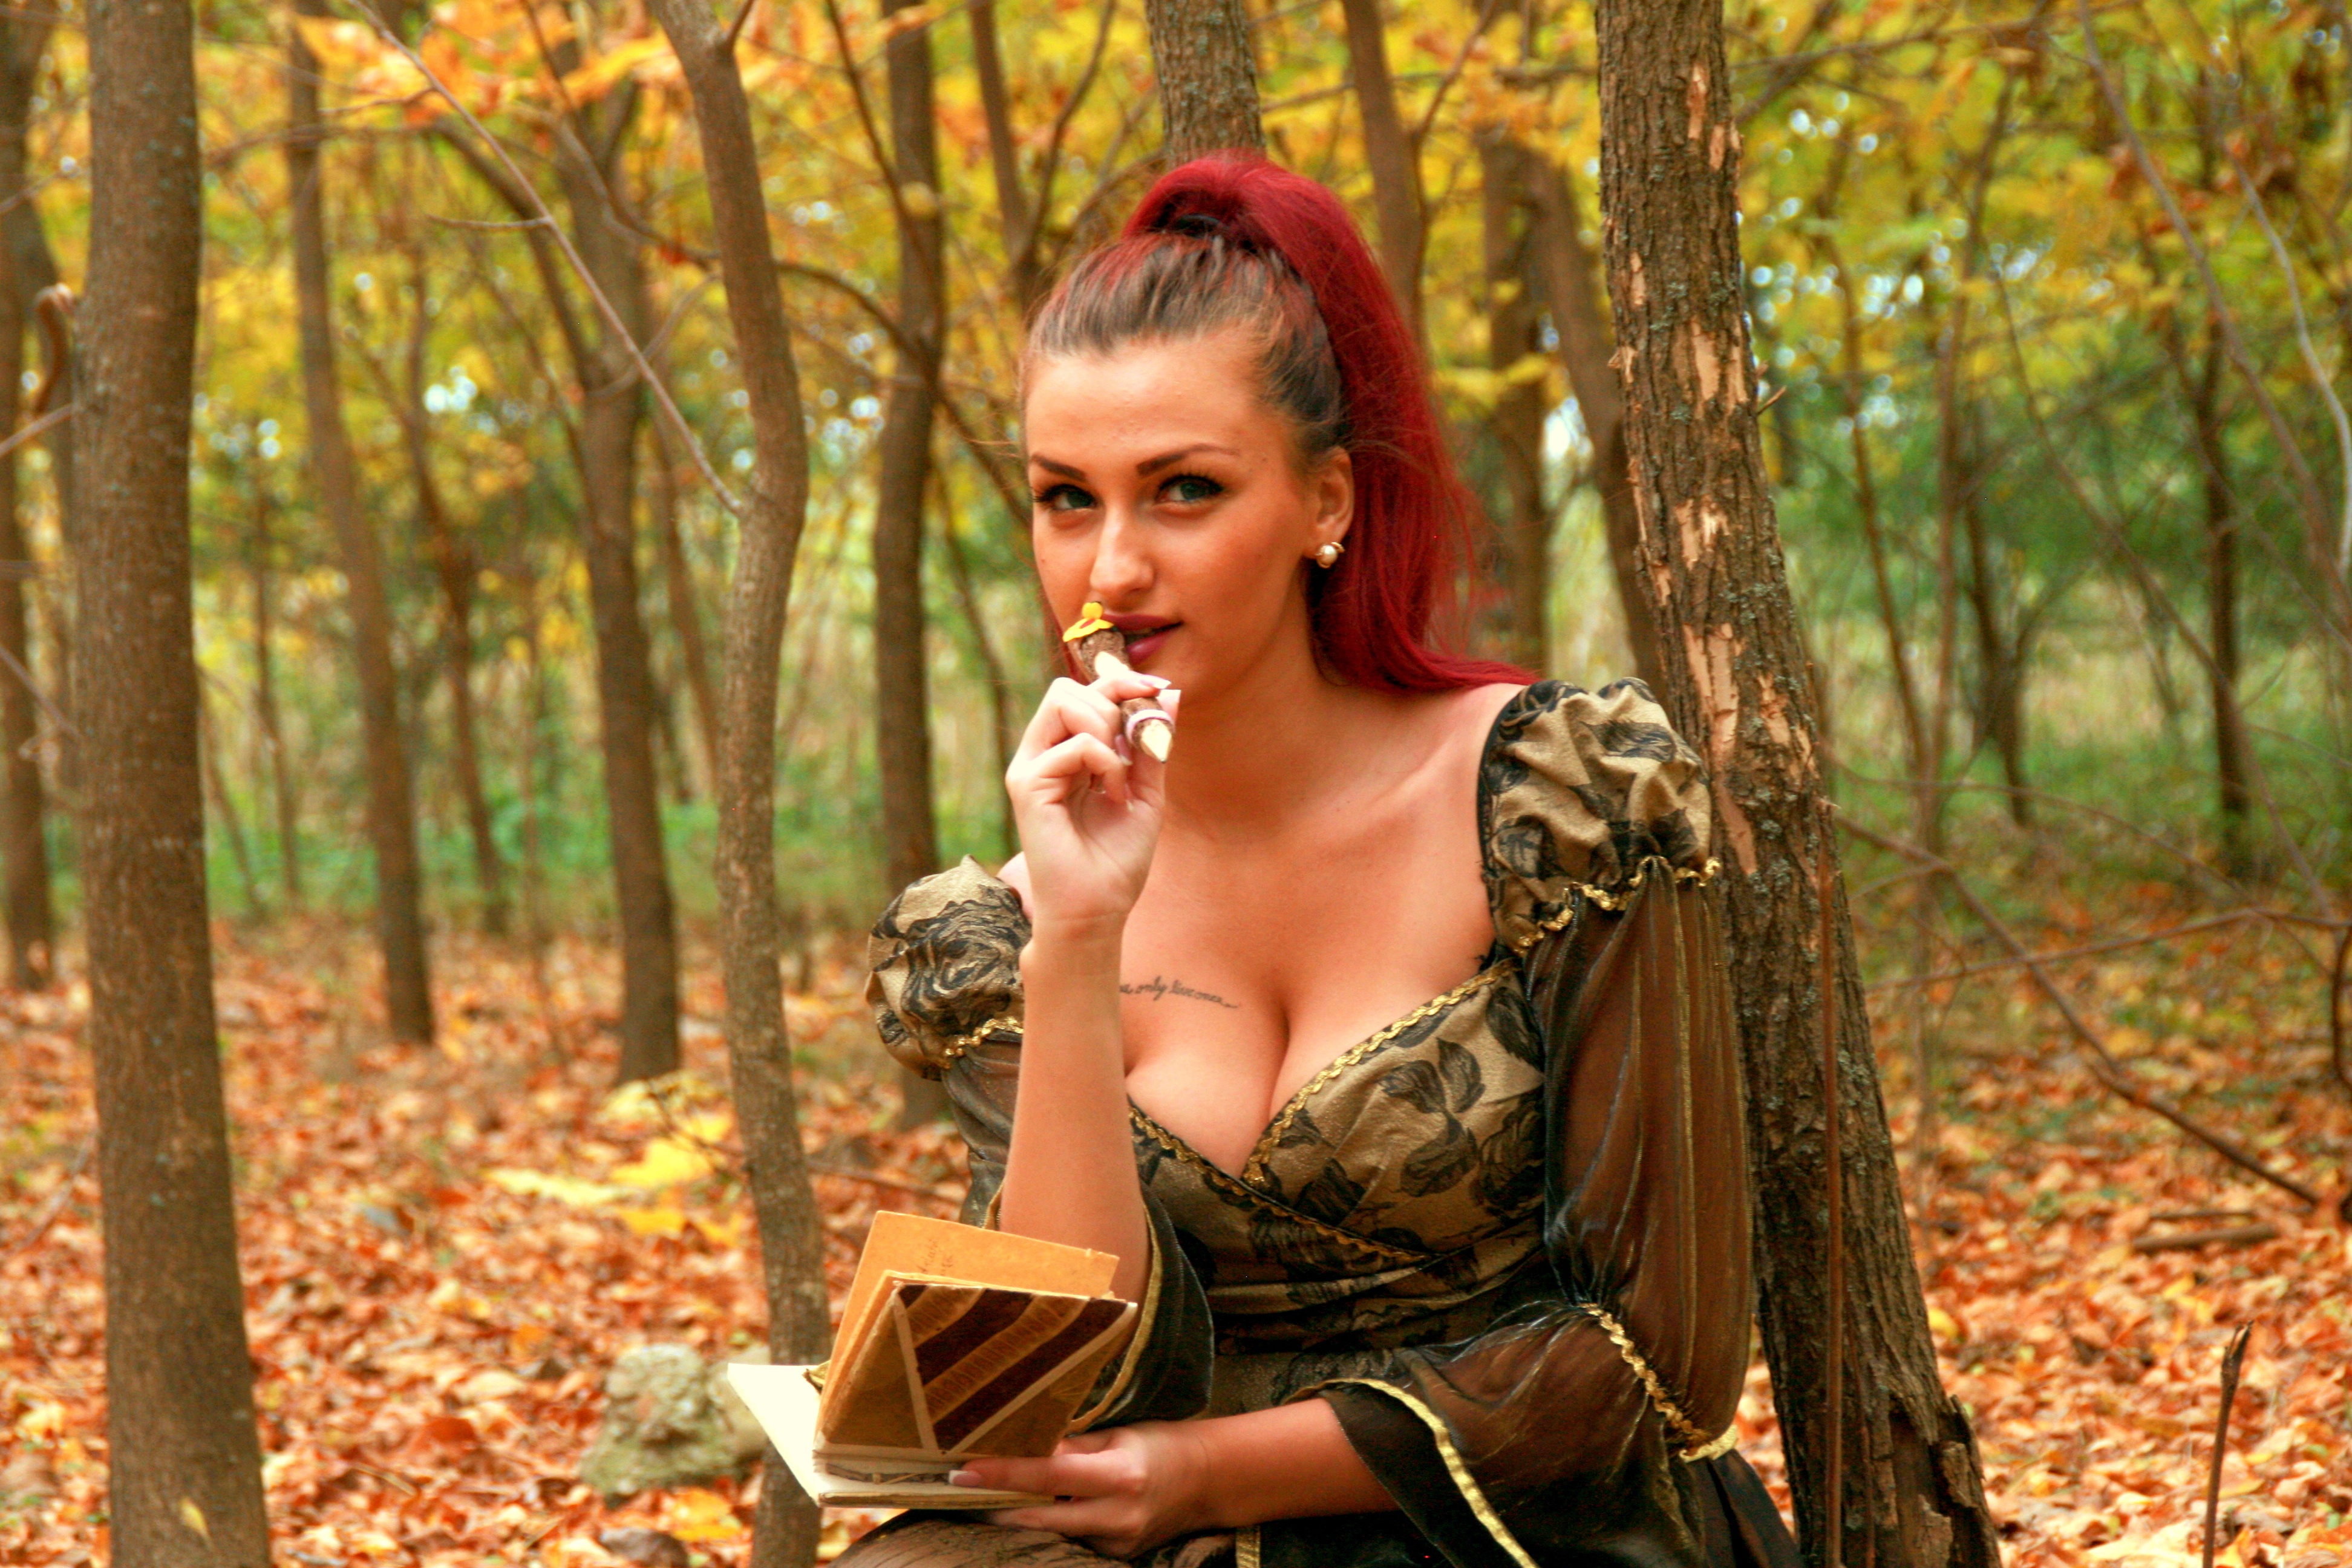
tree, nature, forest, person, people, girl, woman, sunlight, flower, model, spring, jungle, autumn, writer, yellow, season, leaves, beauty, princess, woodland, habitat, photo shoot, portrait photography, natural environment